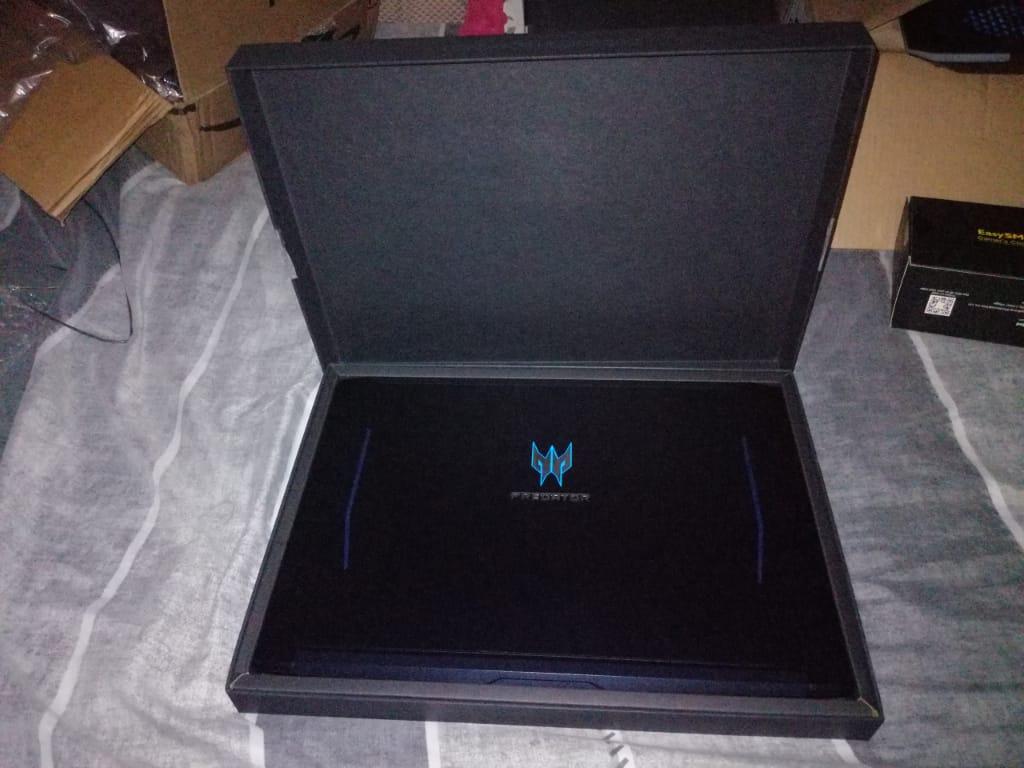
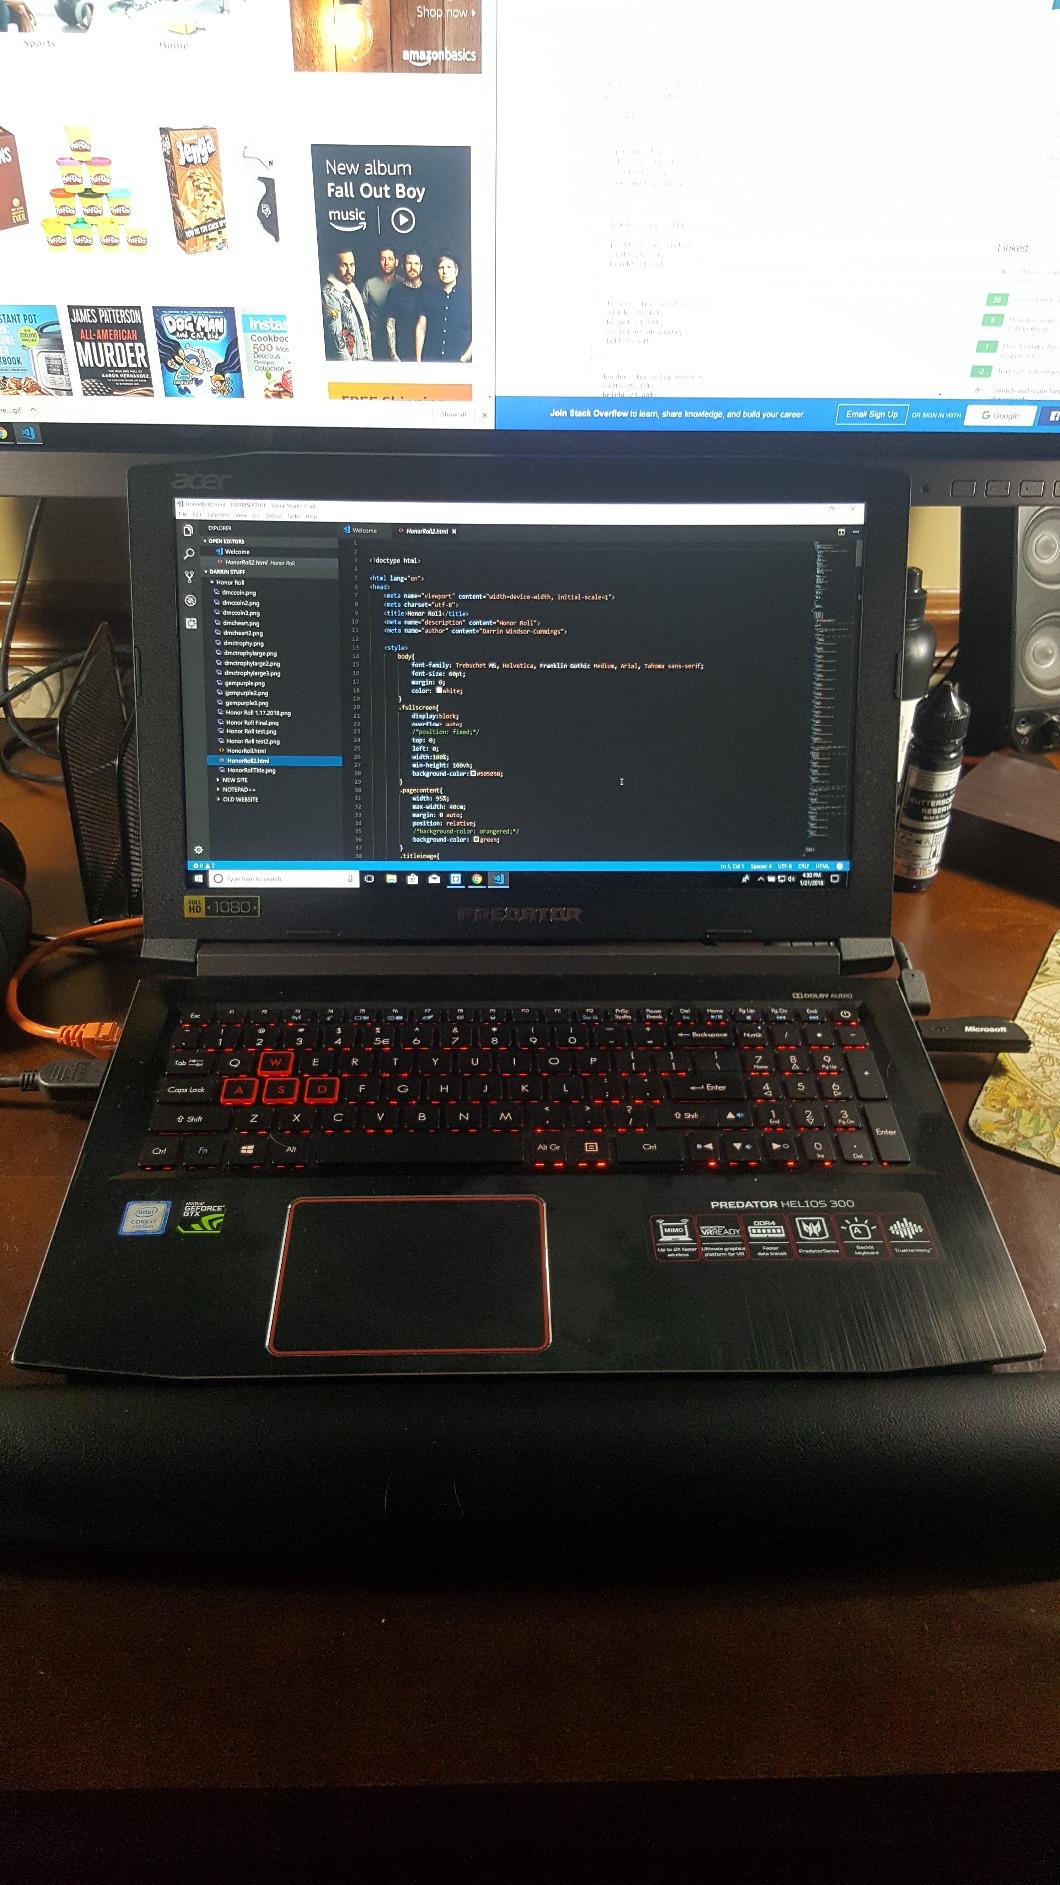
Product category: laptop
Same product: no